Mosley (film)

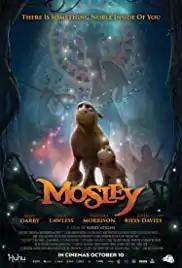
Theatrical poster

Mosley is a 2019 animated fantasy adventure drama film produced by Huhu Studios. It was written and directed by Kirby Atkins, co-directed by Jun Huang, and co-written by Ge Jing. The film stars Atkins and his daughter Leah as Mosley and Rue respectively, with Rhys Darby, Lucy Lawless, Temuera Morrison, and John Rhys-Davies in supporting roles. The film was released in New Zealand on 10 October 2019 by Rialto Distribution. It is the first New Zealand–Chinese co-production.